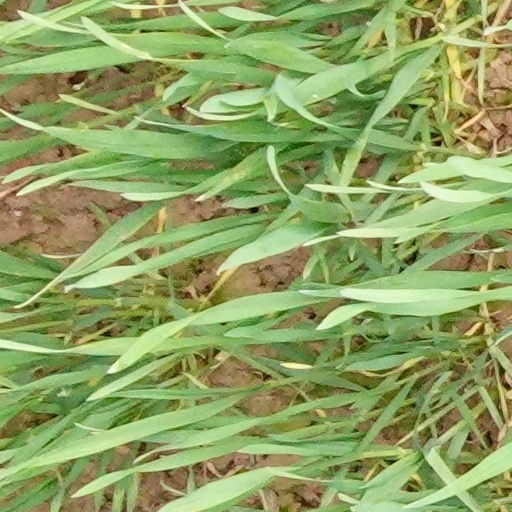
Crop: wheat